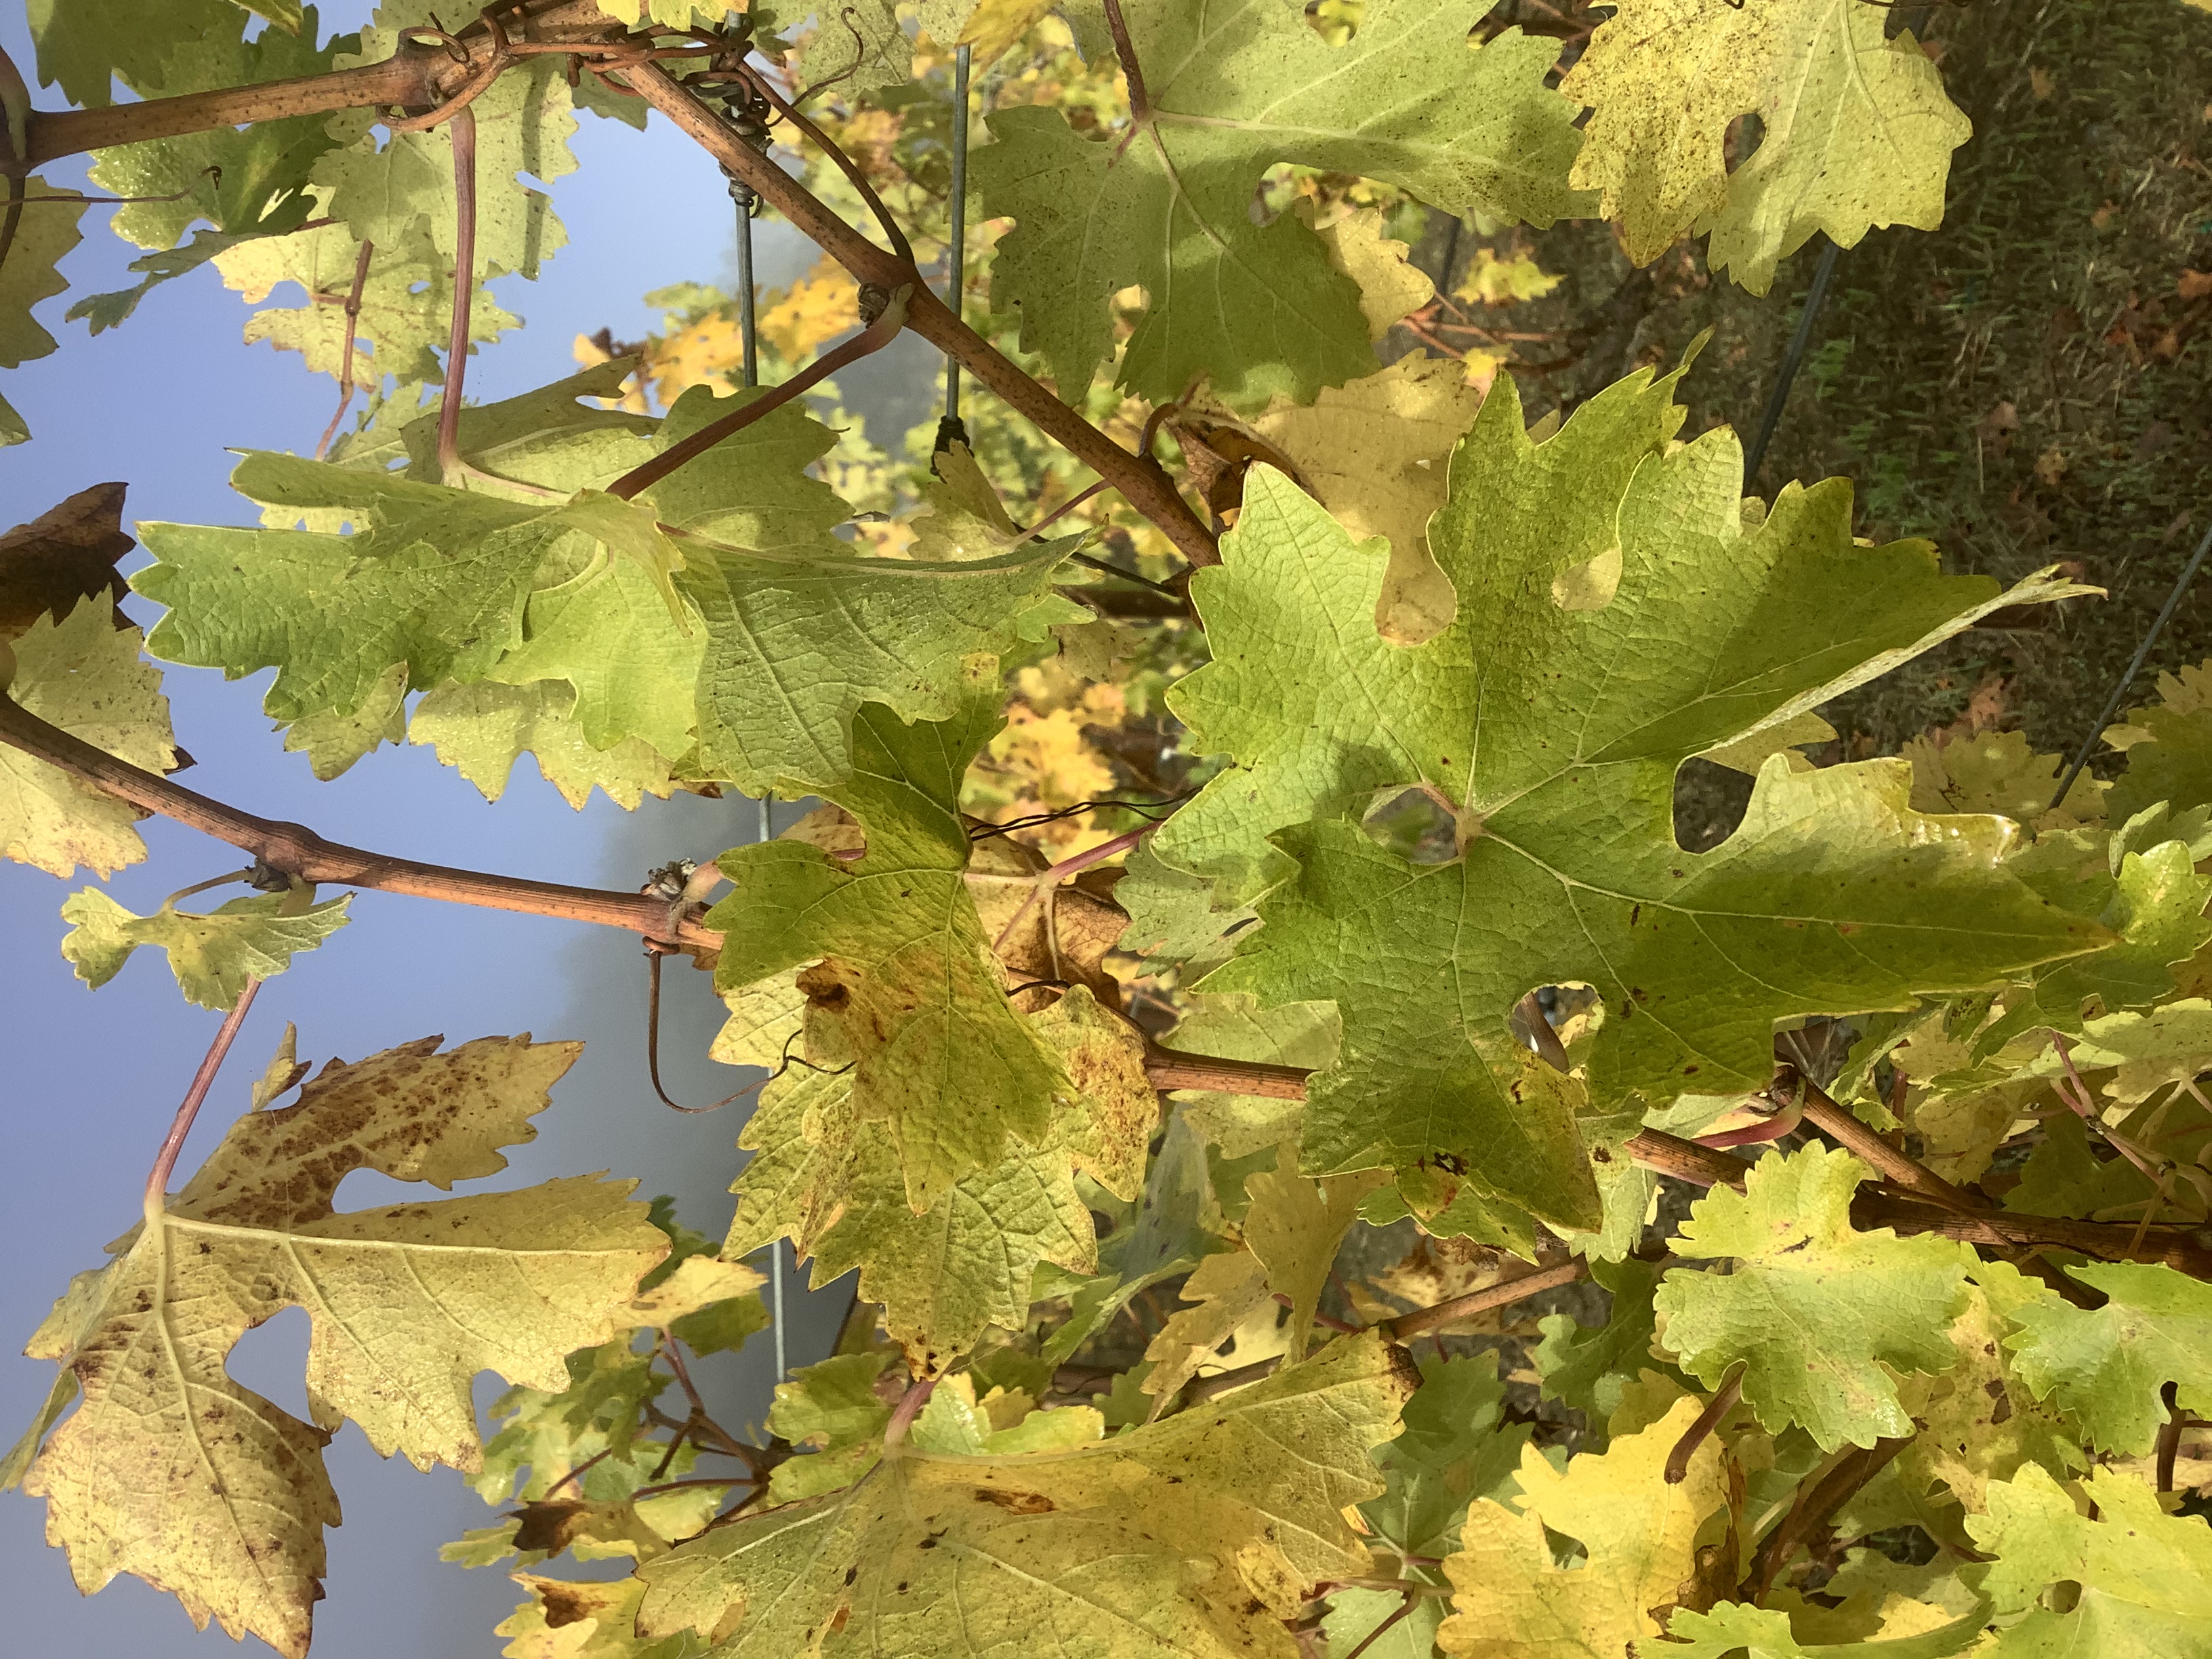
Label: No Virus